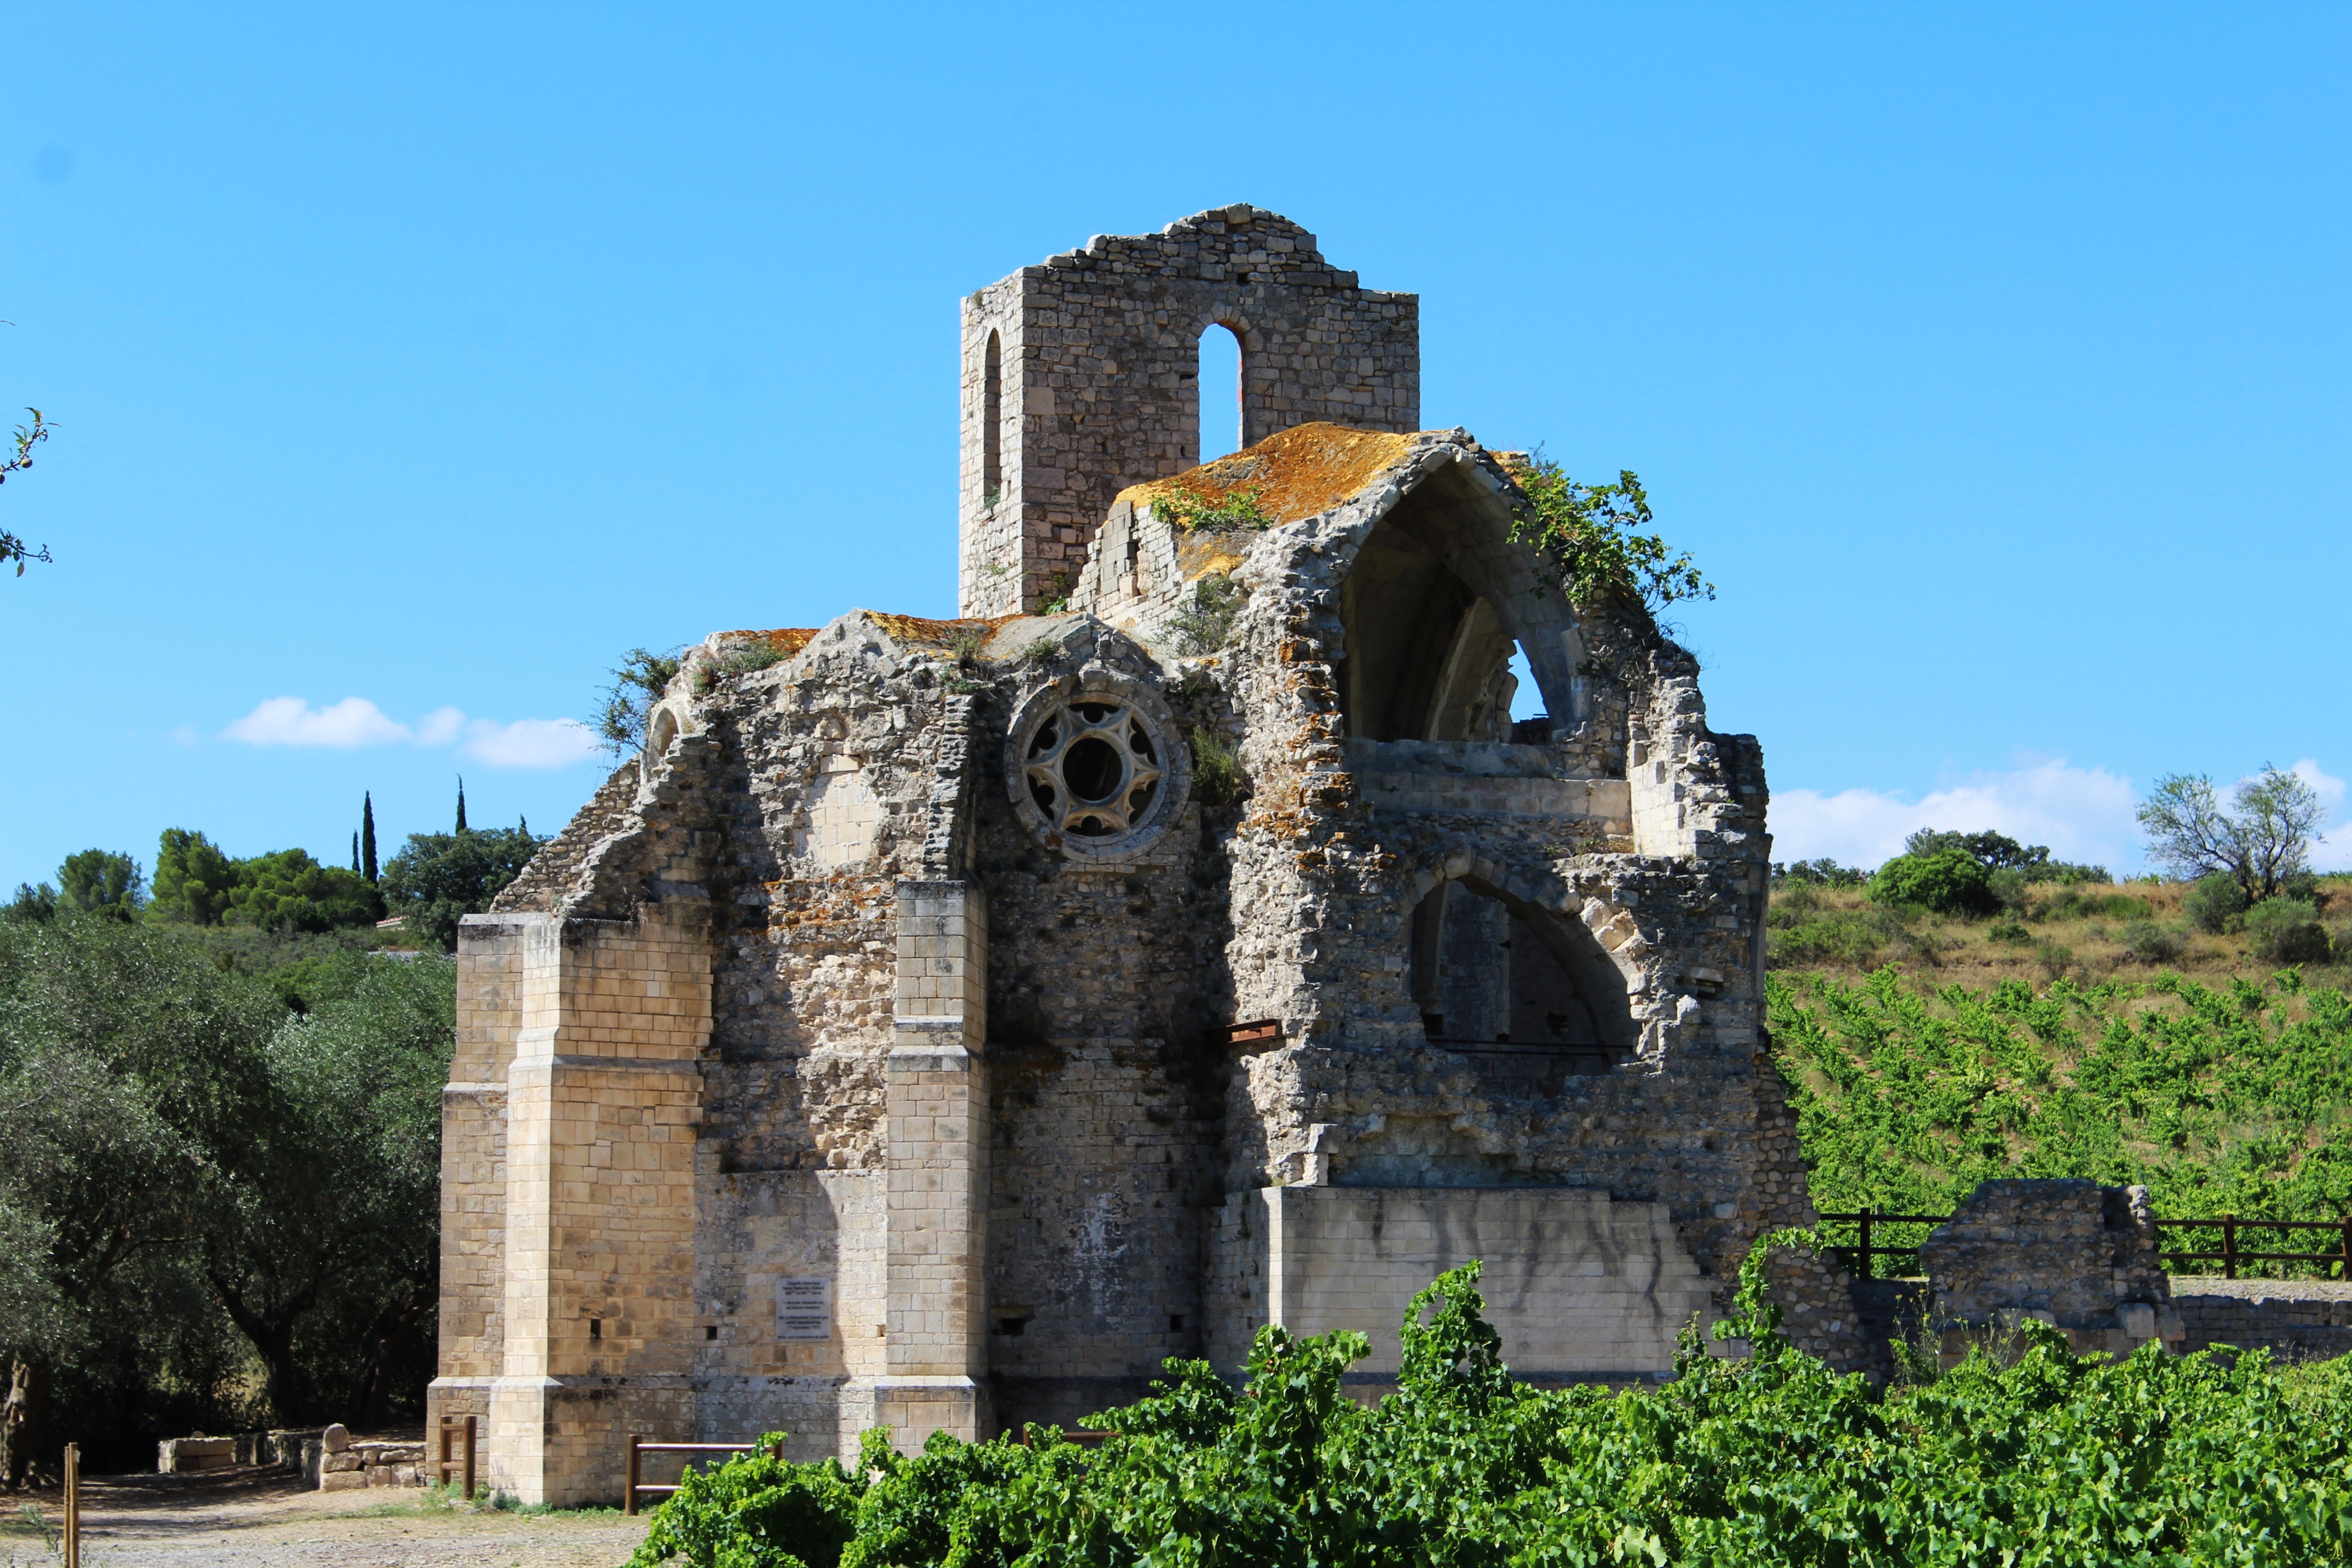
vine, building, village, church, chapel, ruin, place of worship, ruins, monastery, pierre, abbey, heritage, remains, cathar church, historic site, ancient history, spanish missions in california